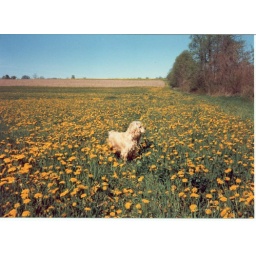
Buffer, my cocker spaniel, standing in a field of dandelions.